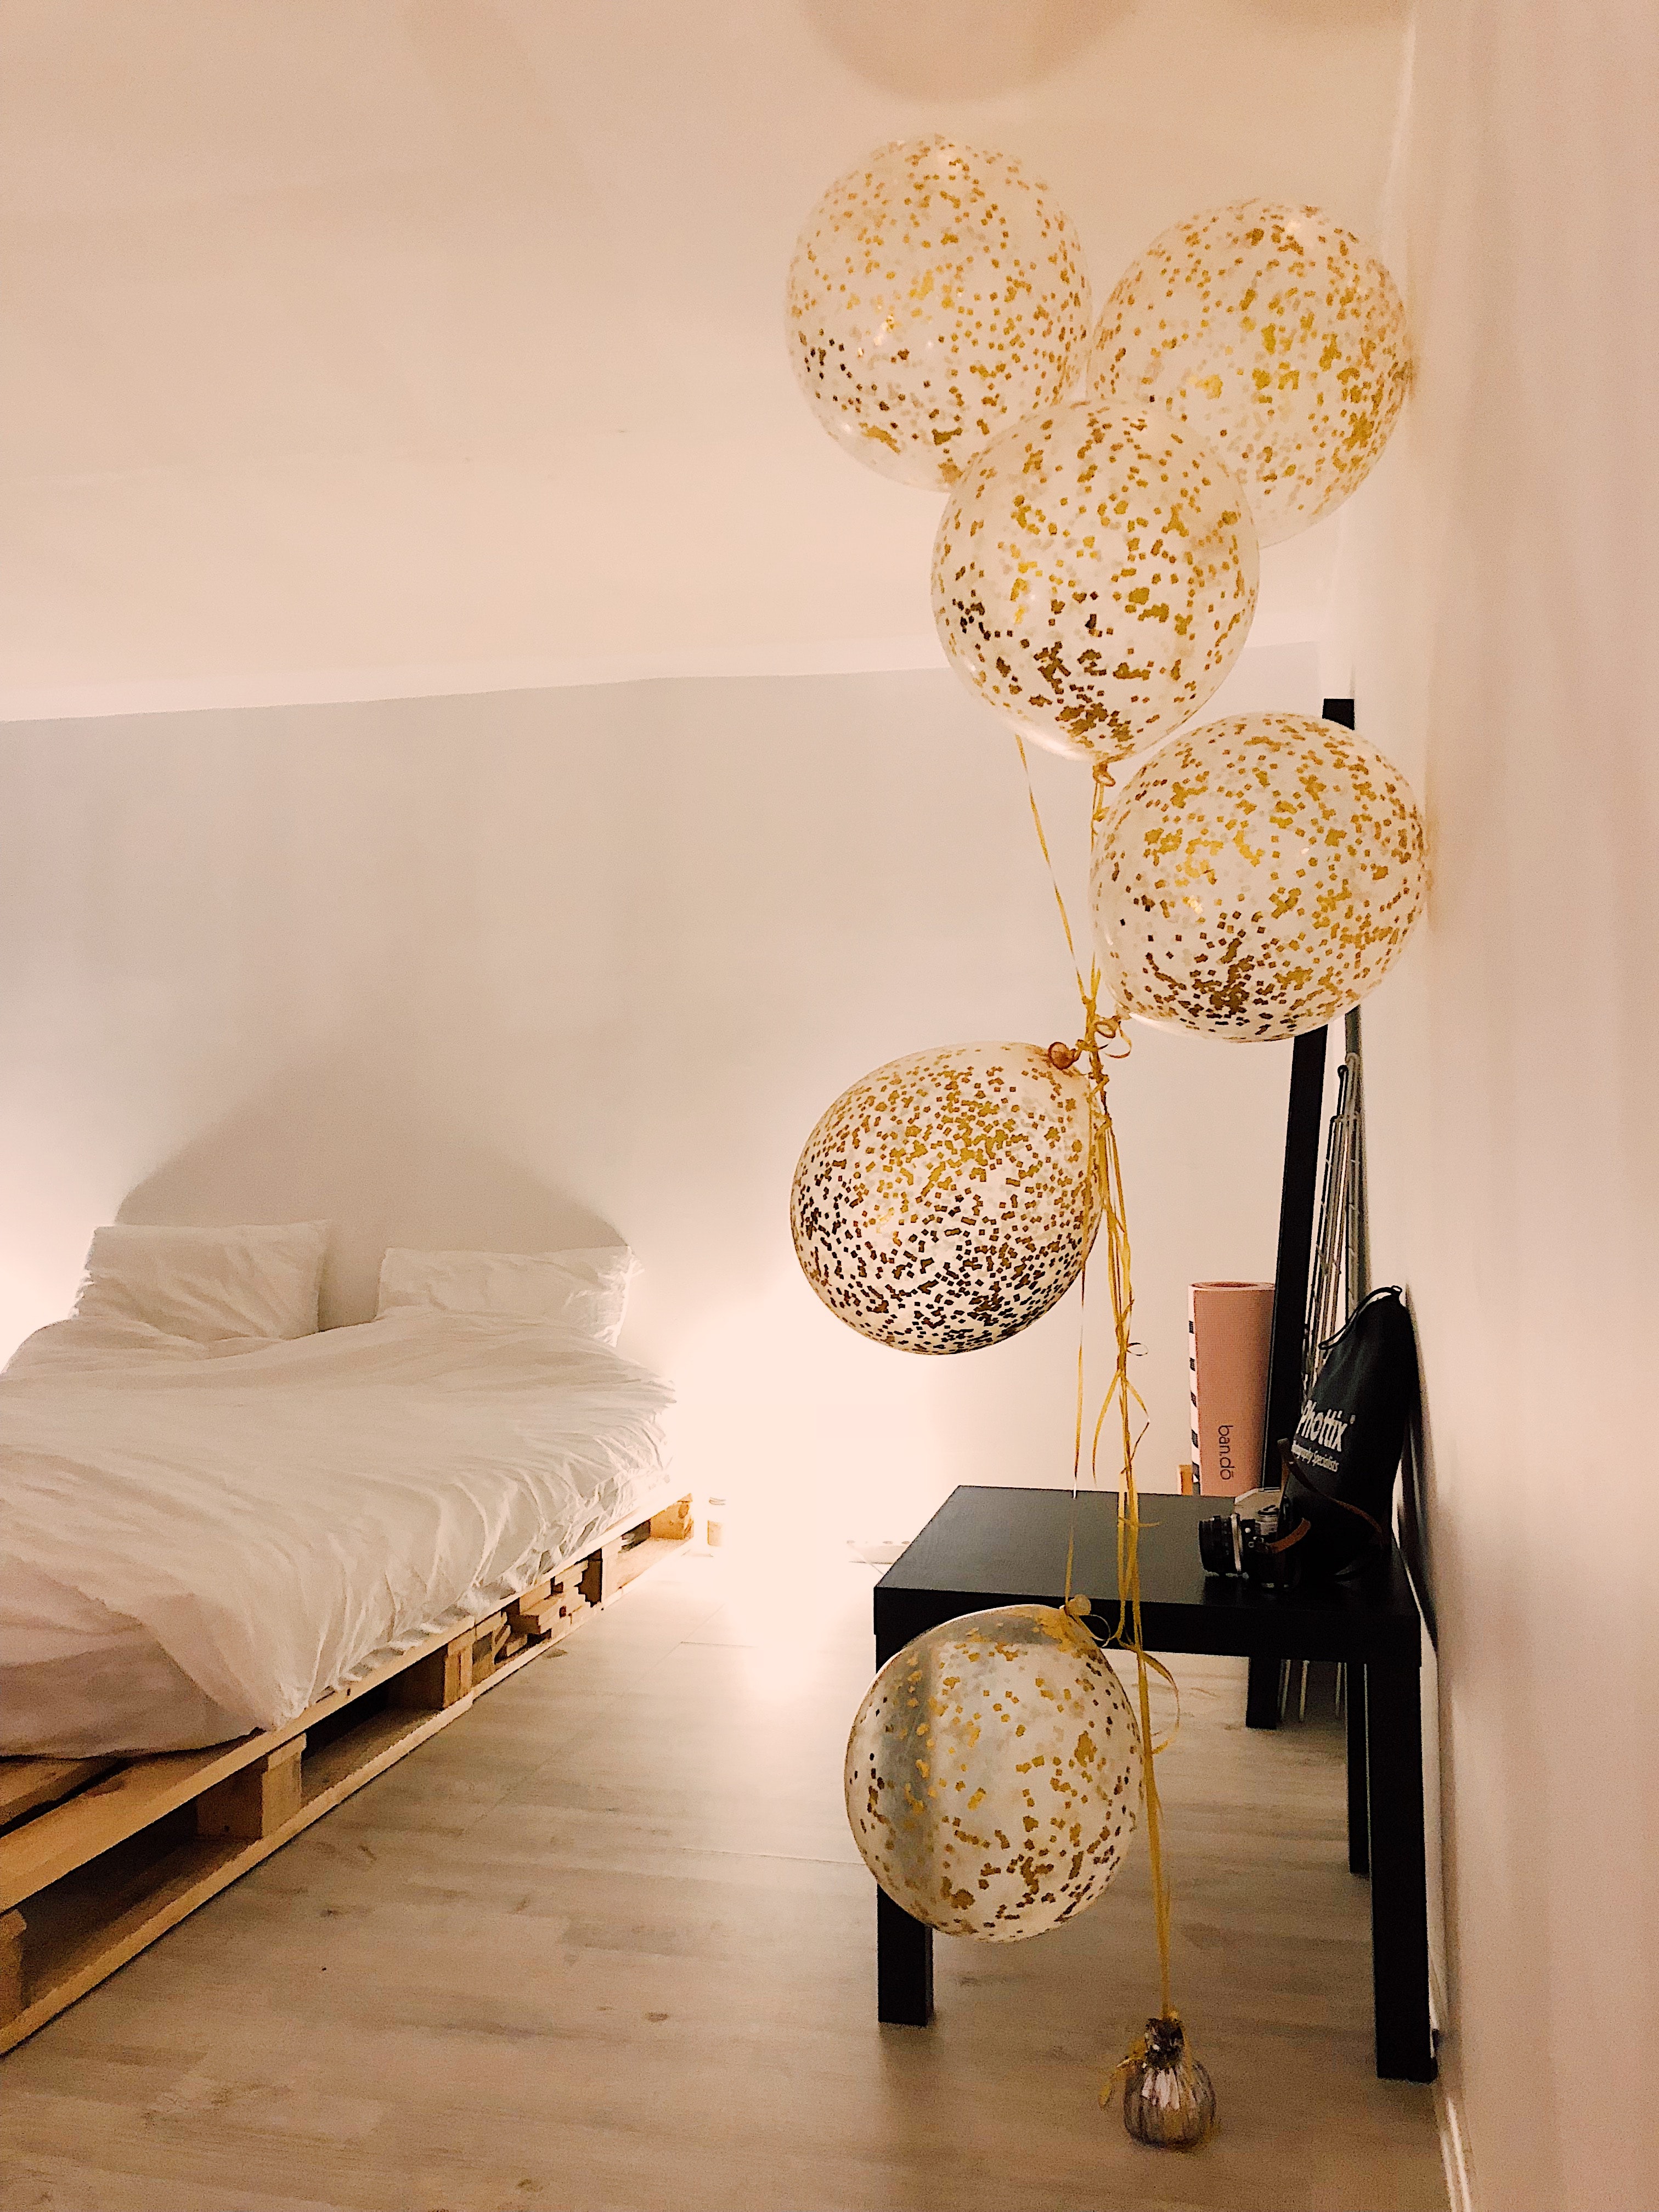
interior design, furniture, lighting, lighting accessory, lamp, light fixture, lampshade, table, product, ceiling, decor